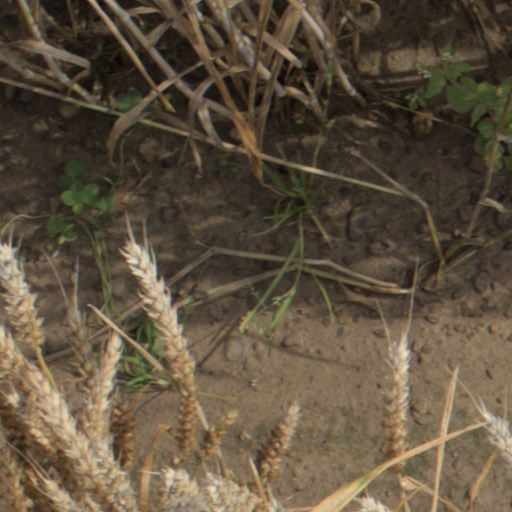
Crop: wheat